Yeshivat Kerem B'Yavneh

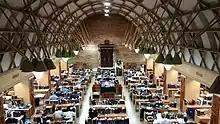
Inside Yeshivas Kerem B'Yavne Beis Medrash during Rav Kav's shiur klali

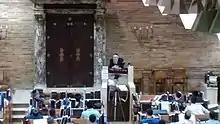
Shiur Klali in Kerem B'Yavne

Programs within the yeshiva include a Hesder track, a gap-year for overseas students, and a "Kollel Rabbanut" as well as a "Kollel Ledayanut" (a Kollel for training of religious court judges).